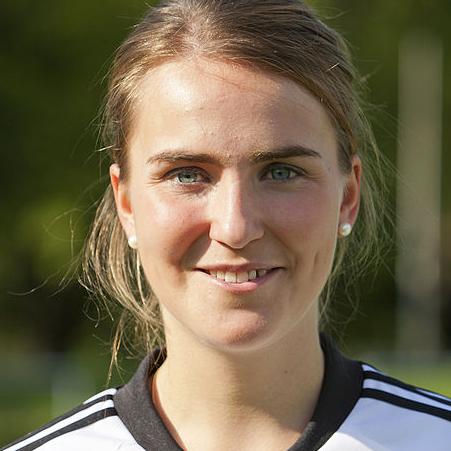
Age: 19